Rayburn House Office Building

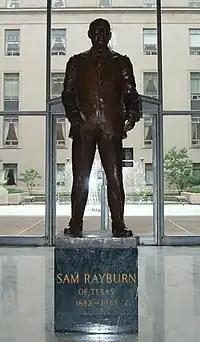
A statue of Rayburn near the ground level courtyard

The Architect of the Capitol, J. George Stewart, with the approval of the House Office Building Commission, selected the firm of Harbeson, Hough, Livingston & Larson of Philadelphia to design a stripped-down classical building in architectural harmony with other Capitol Hill structures. However, while the interior design of the other House Office Buildings retains decor one would expect to see in House Office Buildings (with cherry wood paneling, brass railings, and marble floors), the Rayburn building possesses design style parallel to that of the 1960s, with chrome push bars, clocks, and elevators, and space-age fluorescent lighting fixtures.